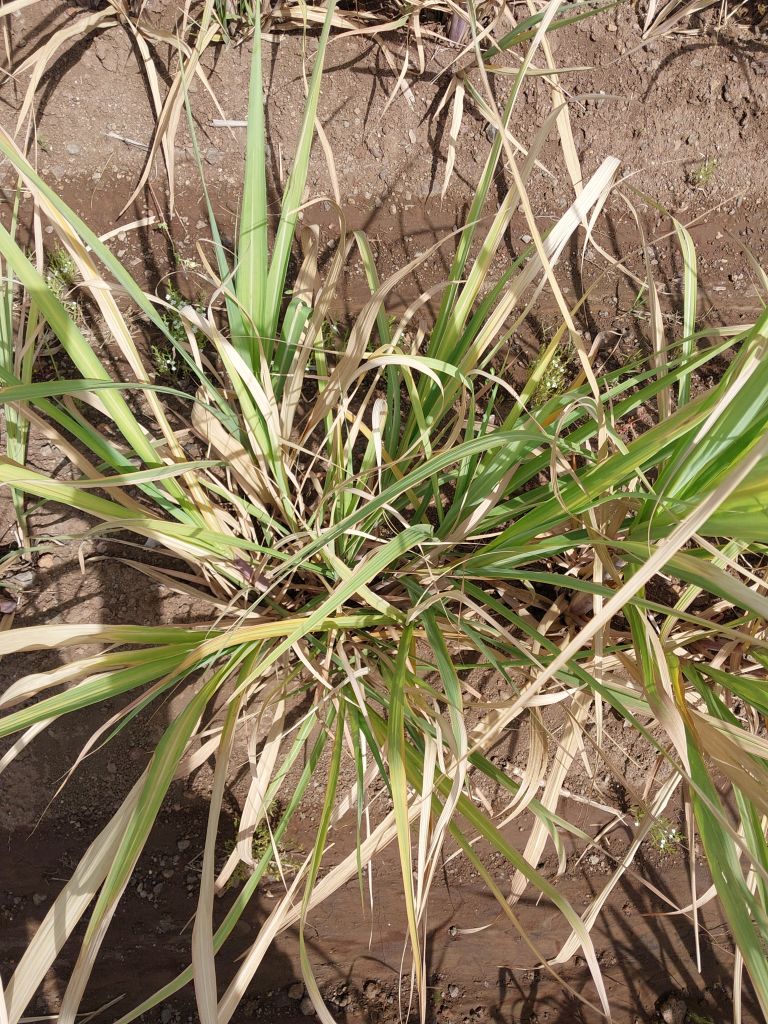
Label: Grassy shoot